United Russia

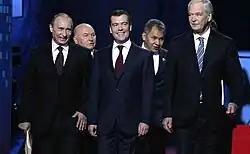
Then party leader Vladimir Putin with Yury Luzhkov, Dmitry Medvedev, Sergei Shoigu and Boris Gryzlov in 2009 at the 11th United Russia Party Congress

As the economy continued to improve, Putin moved to rein in the unpopular oligarchs, Putin's approval ratings stayed high and he won the 2004 presidential election with over 71% of the votes. The 2007 Duma elections saw United Russia gain 64.3% of the votes. The Communist Party became a distant second with 11.57% of the votes. Putin was the only name on United Russia's national list. United Russia also introduced tougher party, candidate and voter registration requirements and increased the election threshold from 5% to 7% for the 2007 elections.